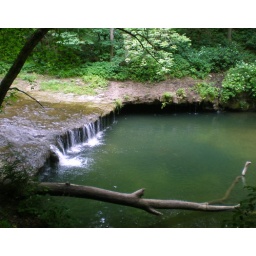
water in glen helen, yellow springs